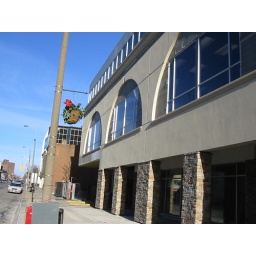
a view along the sidewalk in front of the Core Block building in Downtown St. Catharines.